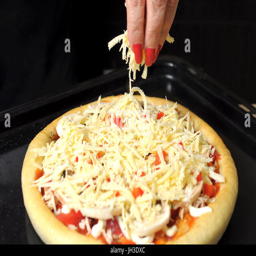
a female hand sprinkles a pizza with grated cheese close - up .